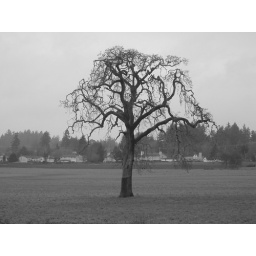
I saw this lone tree in a field on a trip not far from Victoria, BC